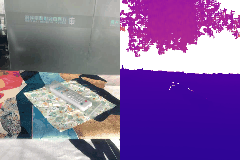
Label: remote_control